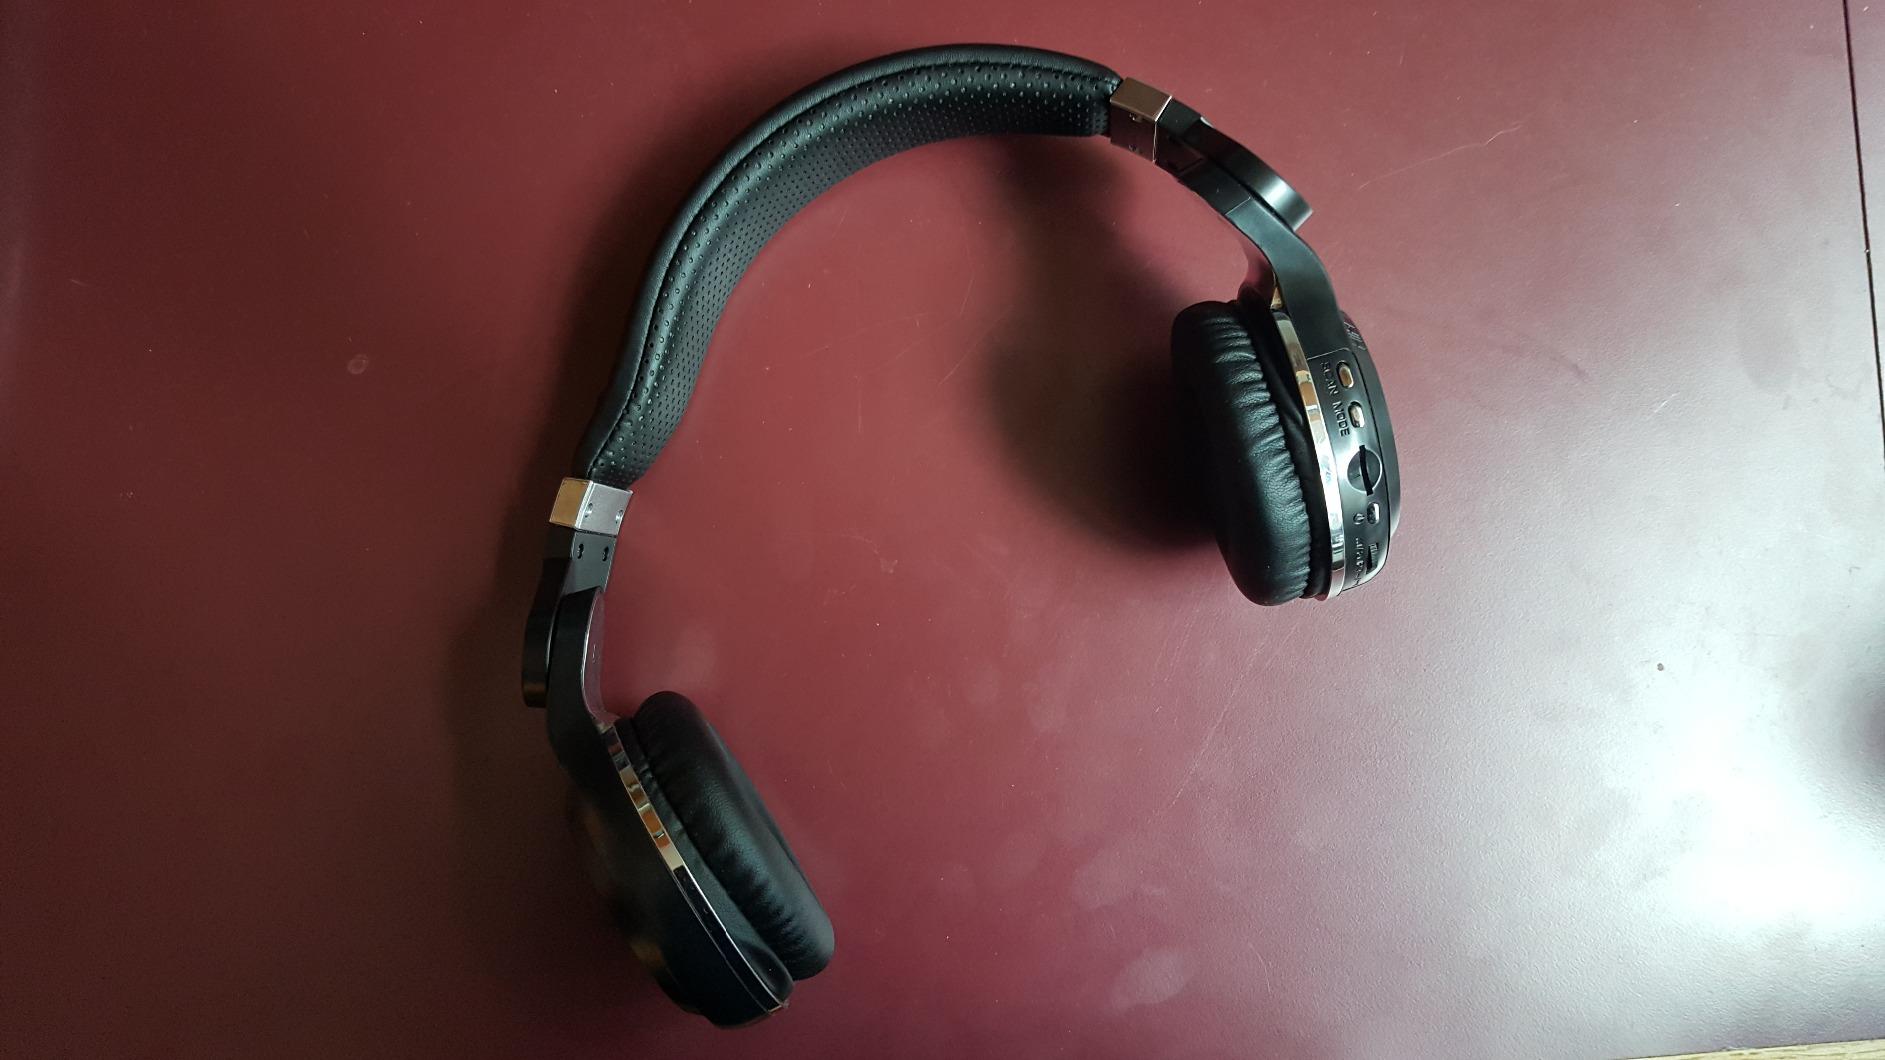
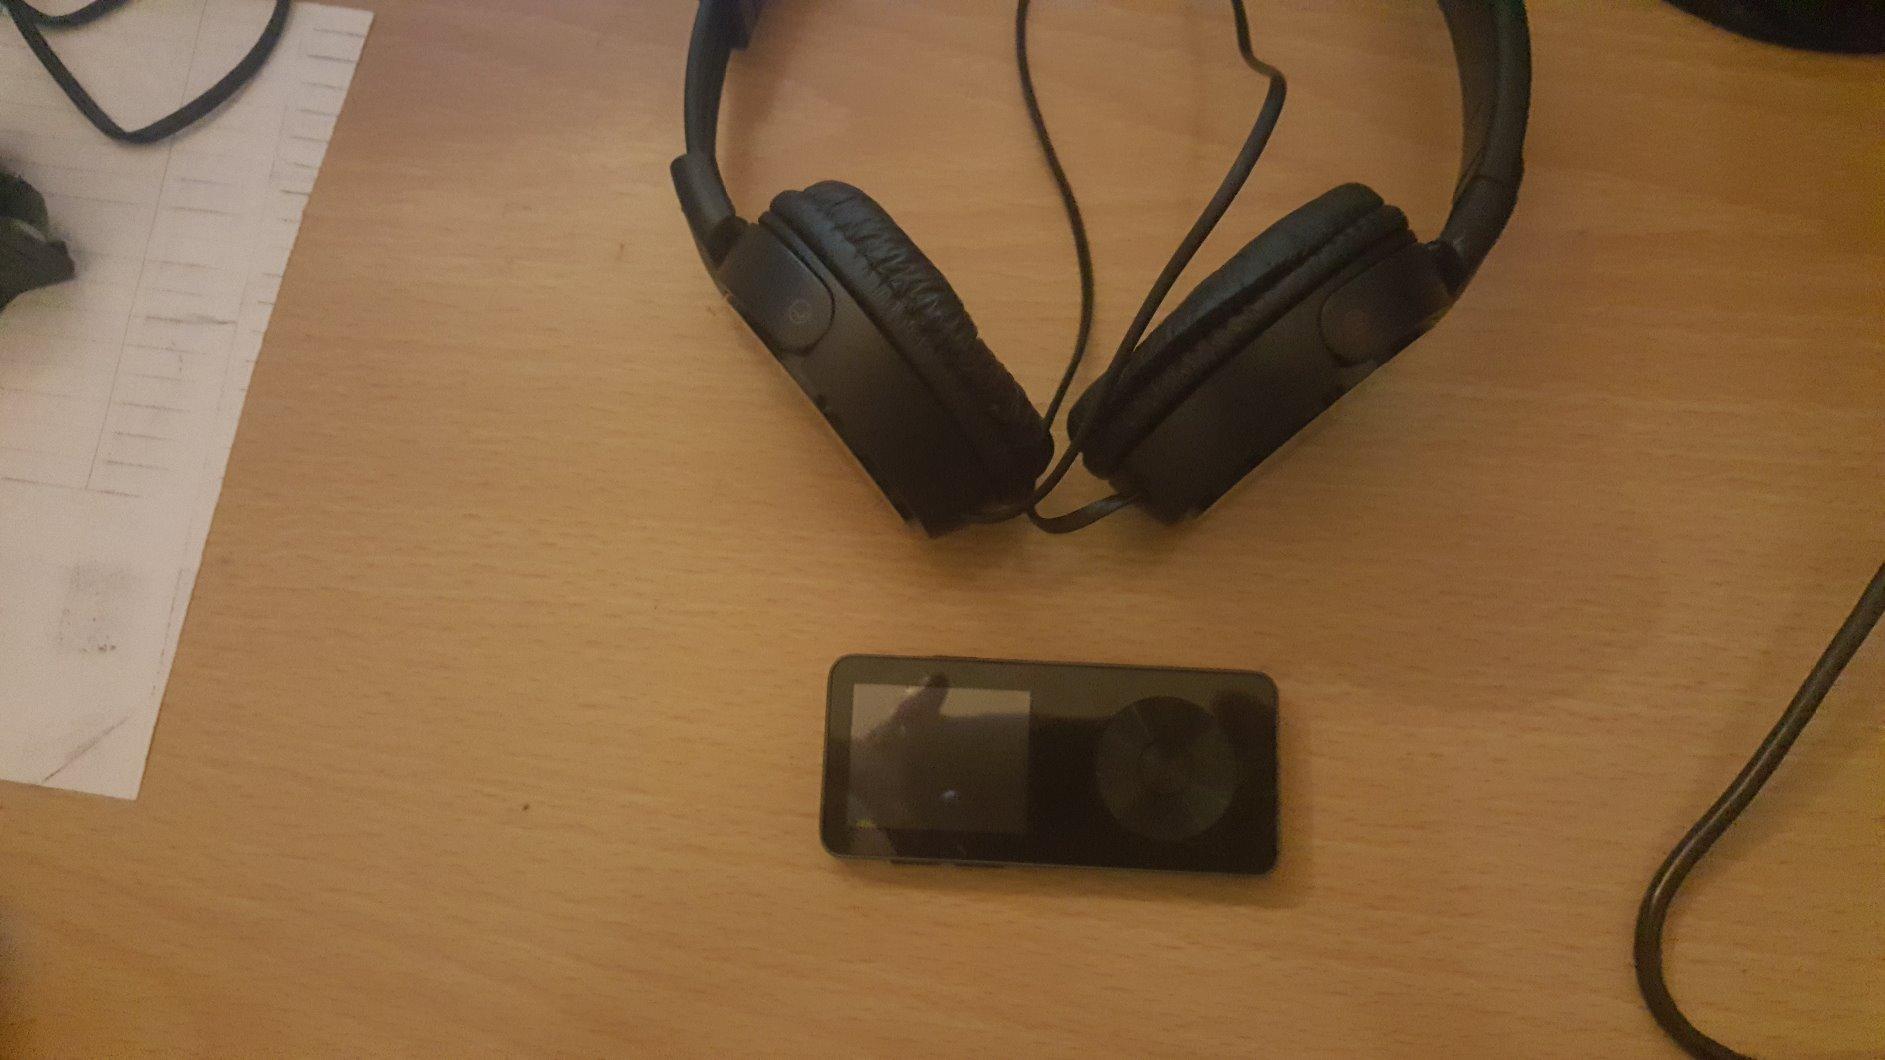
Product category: headphones
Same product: no